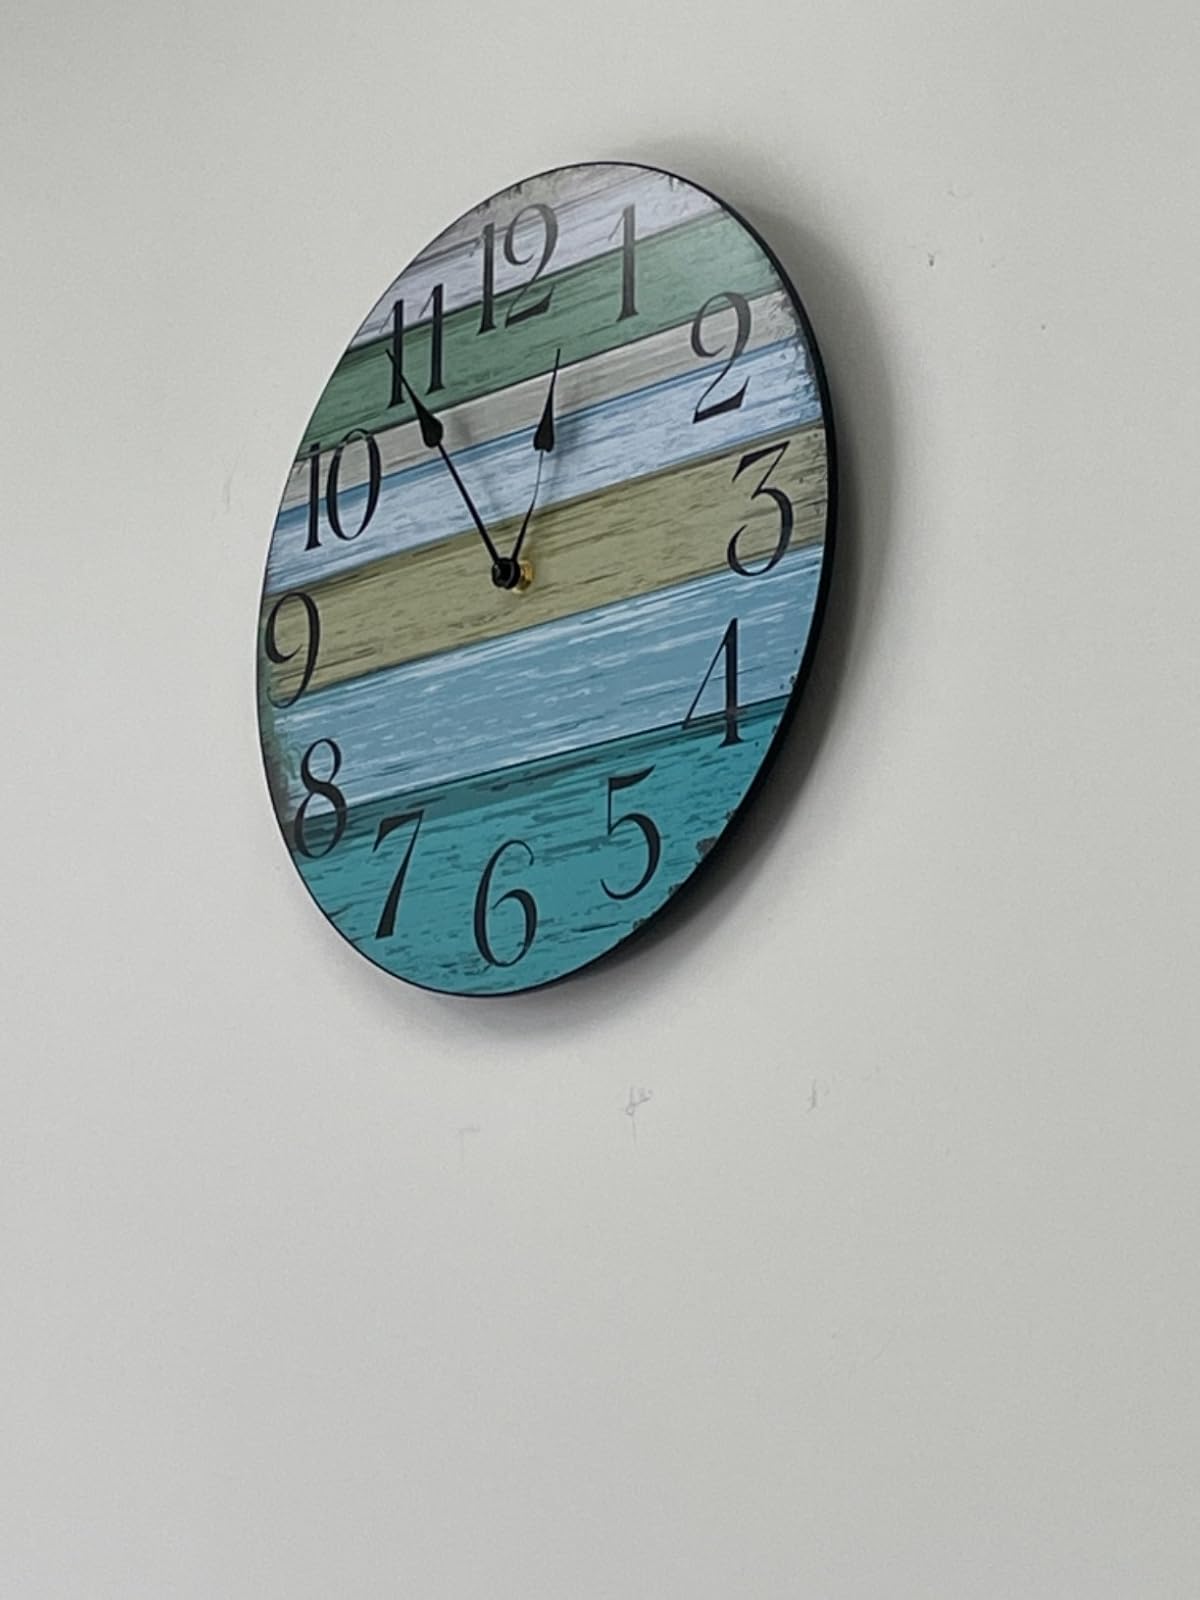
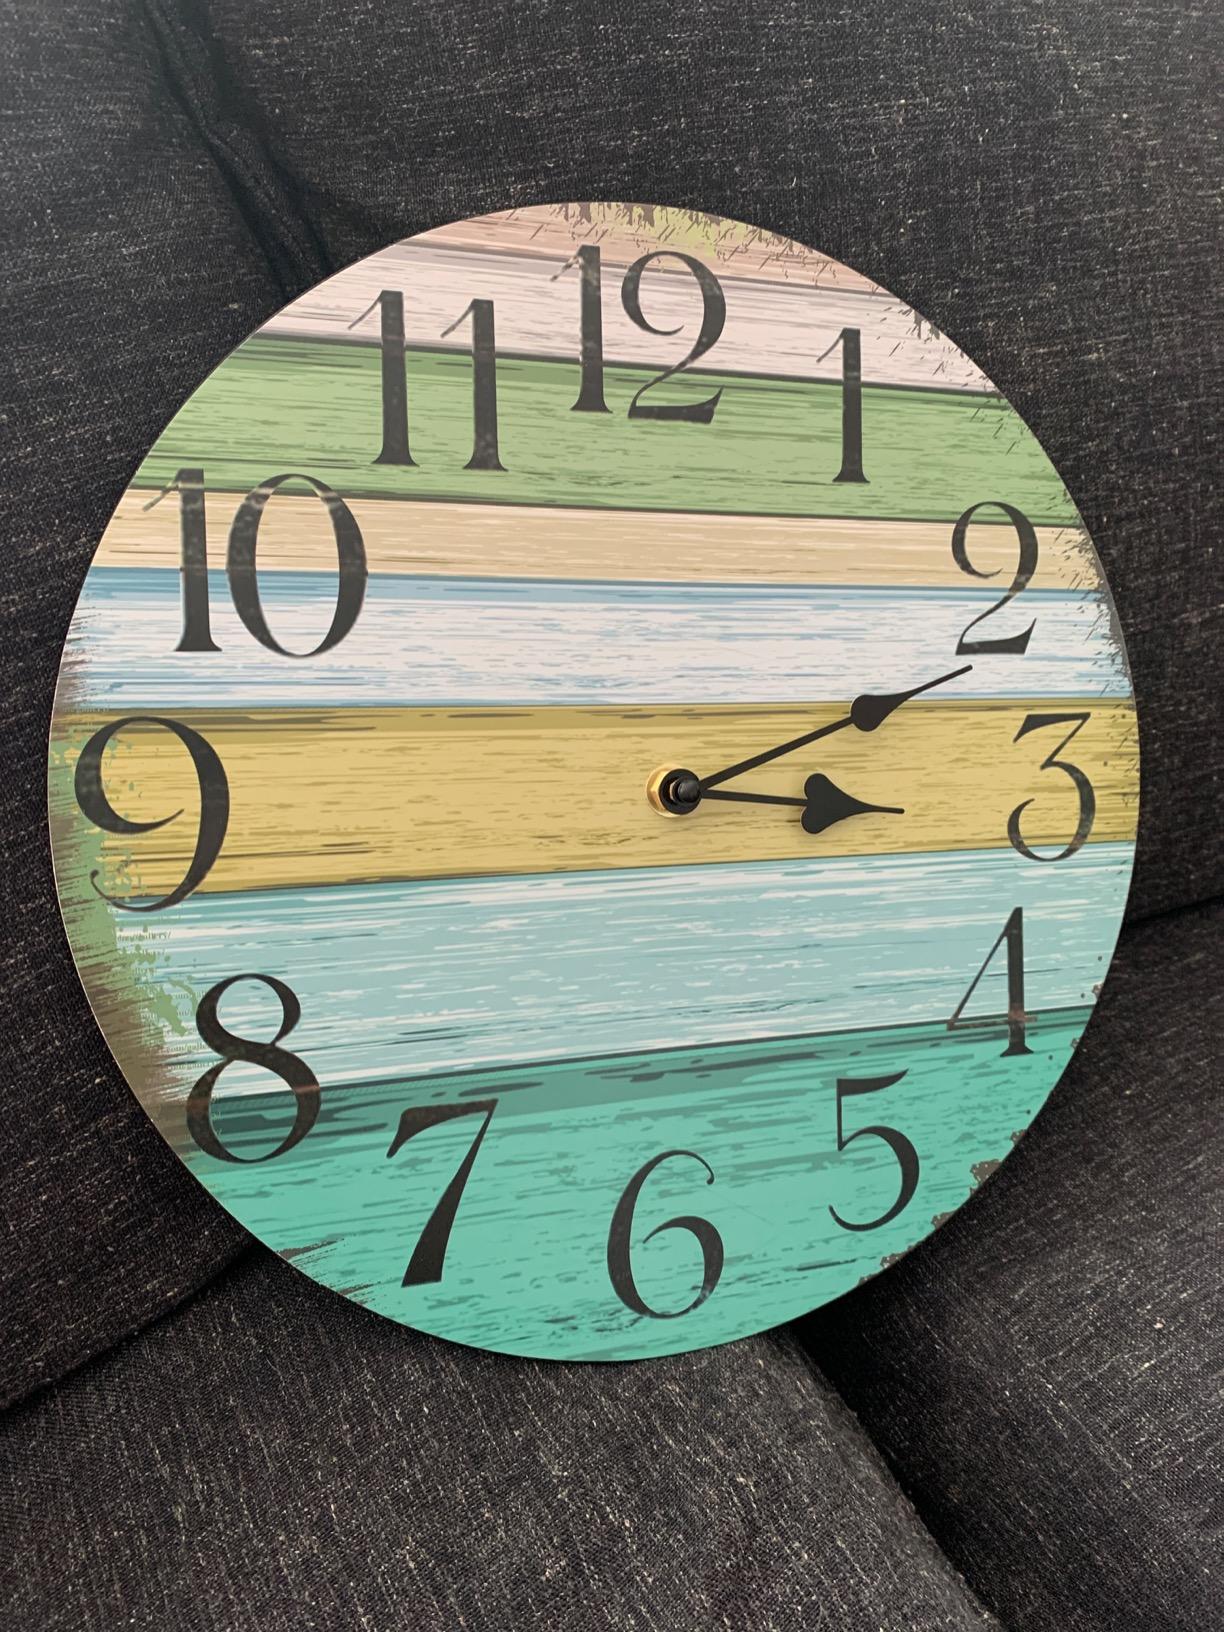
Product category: clock
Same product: yes